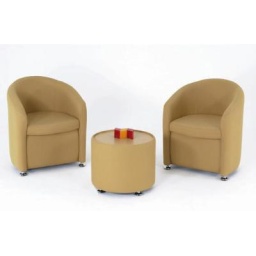
Quality UK manufactured reception seats in over 40 different colour ways with matching upholstered and glass top table